Zoey 102

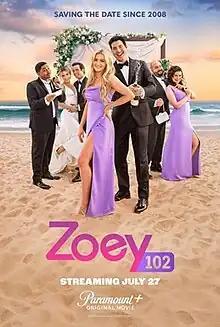
Official release poster

Zoey 102 is a 2023 American romantic comedy film directed by Nancy Hower from a screenplay written by the writing team of Monica Sherer and Madeline Whitby. It is a sequel film to the Nickelodeon series "Zoey 101" (2005–2008), and features many of its cast members reprising their roles, including Jamie Lynn Spears, Erin Sanders, Sean Flynn, Christopher Massey, Matthew Underwood, Abby Wilde, and Jack Salvatore Jr., with Owen Thiele, Thomas Lennon, Dean Geyer, and Katelynn Bennett joining the cast as new characters.